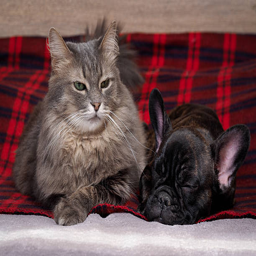
dog and cat together lying on the bed